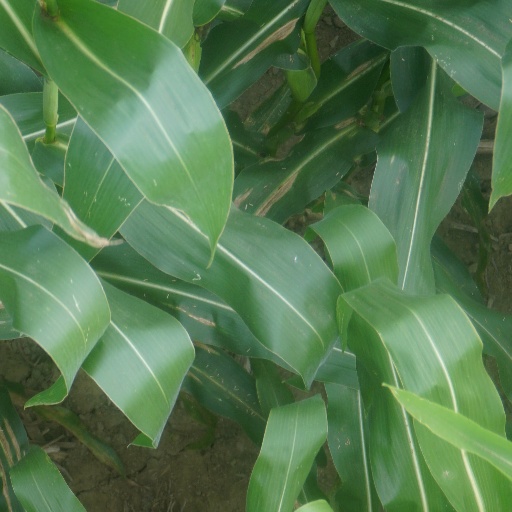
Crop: maize; corn